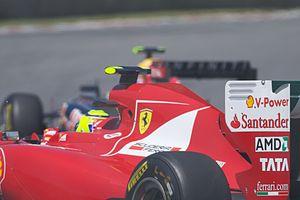
Ferrari F 150 au GP du Canada 2011
Le Grand Prix automobile du Canada 2011, disputé le 12 juin 2011 sur le circuit Gilles-Villeneuve, à Montréal, est la 846ᵉ épreuve du championnat du monde de Formule 1 courue depuis 1950, la septième manche du championnat 2011 et la quarante-et-unième édition de l'épreuve comptant pour le championnat du monde.